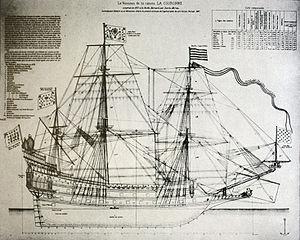
La Couronne est un navire de guerre français en service de 1637 à 1643. C'est un vaisseau de haut bord, portant 72 canons sur deux ponts, l'un des premiers construits en France à l'initiative de Richelieu qui veut donner à Louis XIII son maître une véritable marine de guerre.
Cette période, qui va du début du XVIIᵉ siècle à 1715 est très importante car c'est pendant ces décennies que la marine française devient une force permanente alors que jusque-là, l'autorité royale se contentait d’armer ponctuellement en guerre des flottes formées de navires civils réquisitionnés. Cette création est l’œuvre de Richelieu. C’est une naissance difficile car les efforts ne sont pas réguliers. Cette jeune marine décline après la mort du cardinal avant de renaitre sous Louis XIV grâce à la volonté du principal ministre au début du règne : Colbert. Pour faire vivre ses escadres, l’autorité royale développe un véritable outil industriel qui va du chantier naval militaire aux fonderies de canons et d’ancres, aux manufactures de voiles, corderies et autres agrès, sans parler de la mise à contribution de presque toutes les forêts du royaume pour fournir le bois de construction. Une administration de marine se met en place pour gérer les arsenaux, veiller au ravitaillement, enregistrer les matelots, alors que des écoles sont créées pour former les officiers.